Leadbetter Point

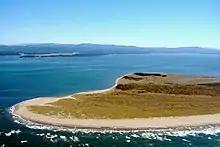
Leadbetter Point

Leadbetter Point is a point on the northwest coast of Pacific County in the state of Washington in the United States. It lies at the southern side of the entrance to Willapa Bay.